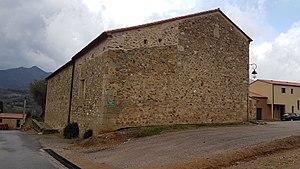
Le côté nord de l'église de la Nativité-de-Notre-Dame de Los Masos